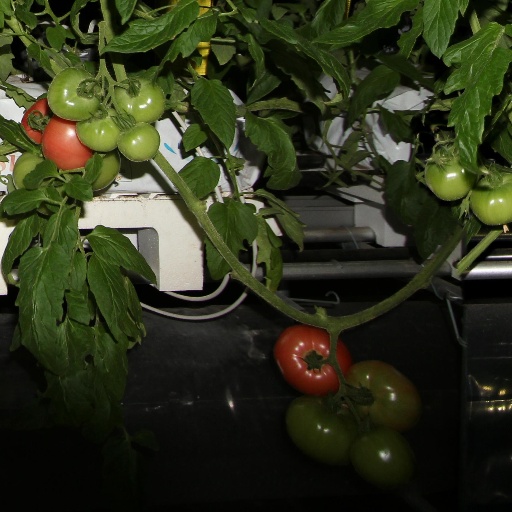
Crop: tomato